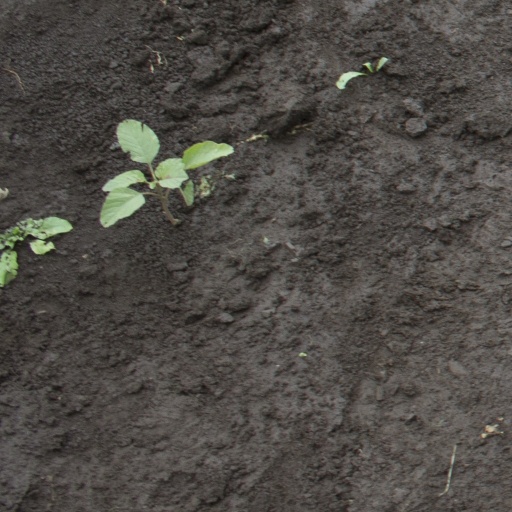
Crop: soybean